Wolfram Demonstrations Project

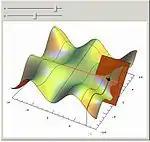
One of the Demonstrations about surface tangents

The Wolfram Demonstrations Project is an open-source collection of interactive programmes called Demonstrations. It is hosted by Wolfram Research. At its launch, it contained 1300 demonstrations but has grown to over 10,000. The site won a Parents' Choice Award in 2008.